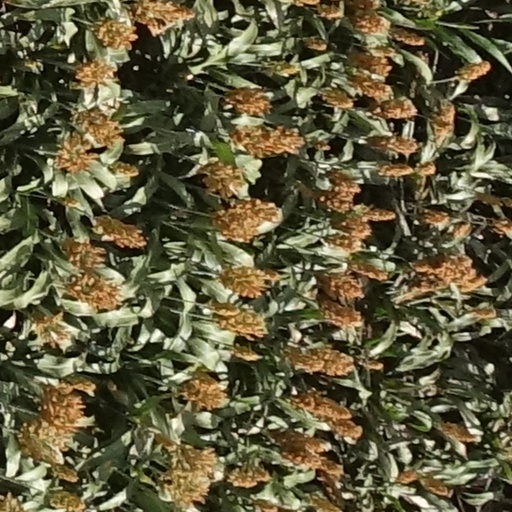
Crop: sorghum